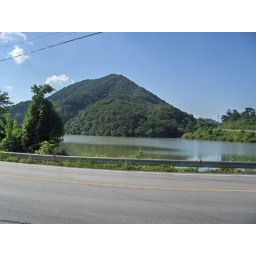
Walking along the road that runs beside my house.This small lake is about a 15 min.